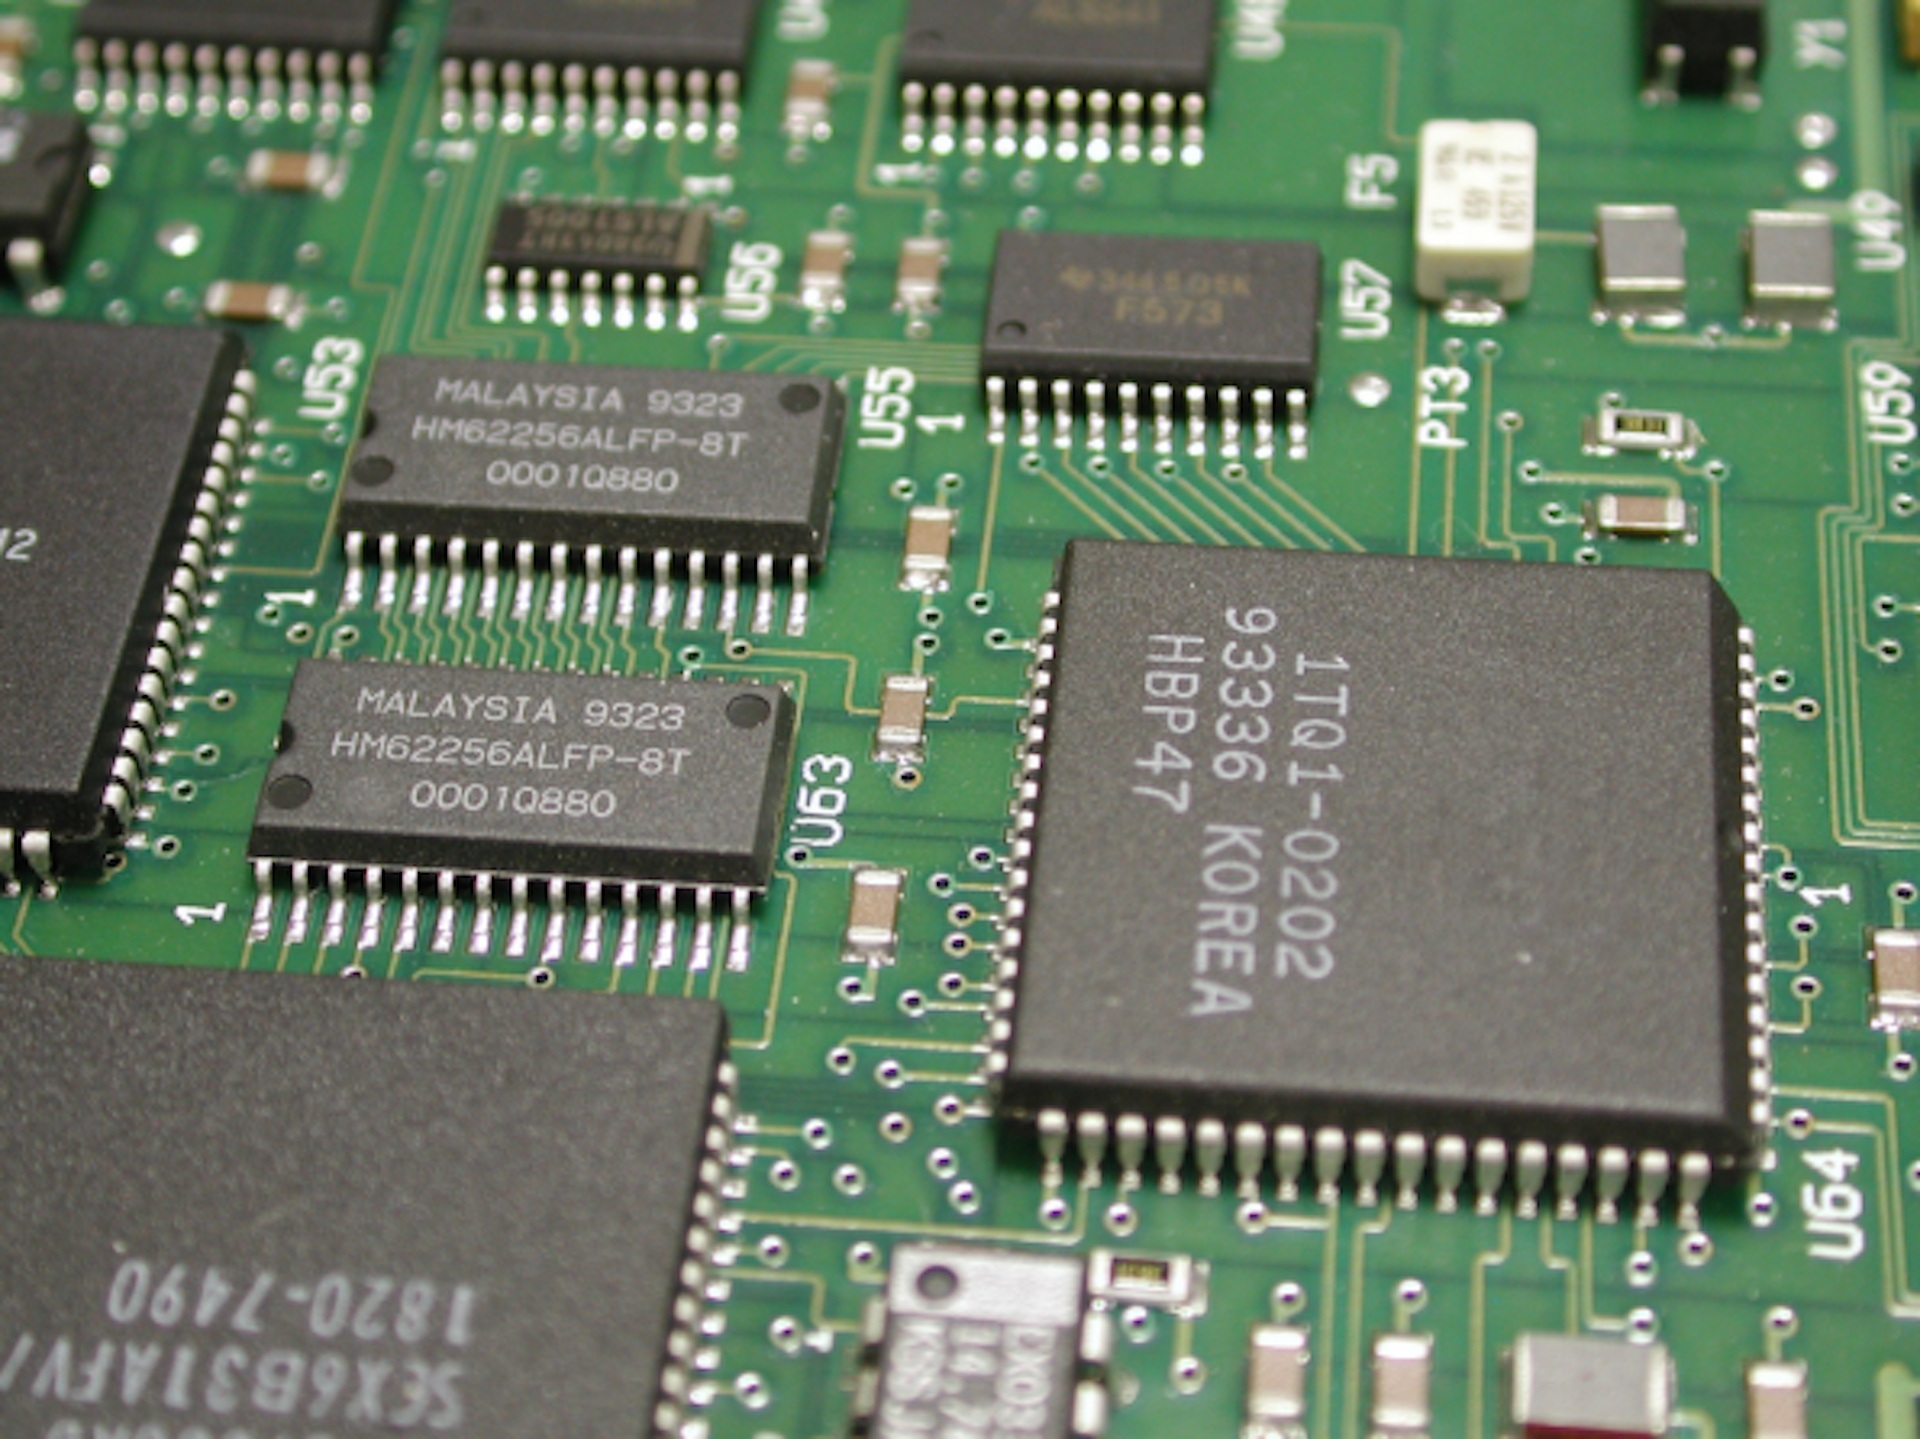
board, technology, electronic, circuit, microcontroller, electronic engineering, electronic device, computer hardware, personal computer hardware, display device, network interface controller